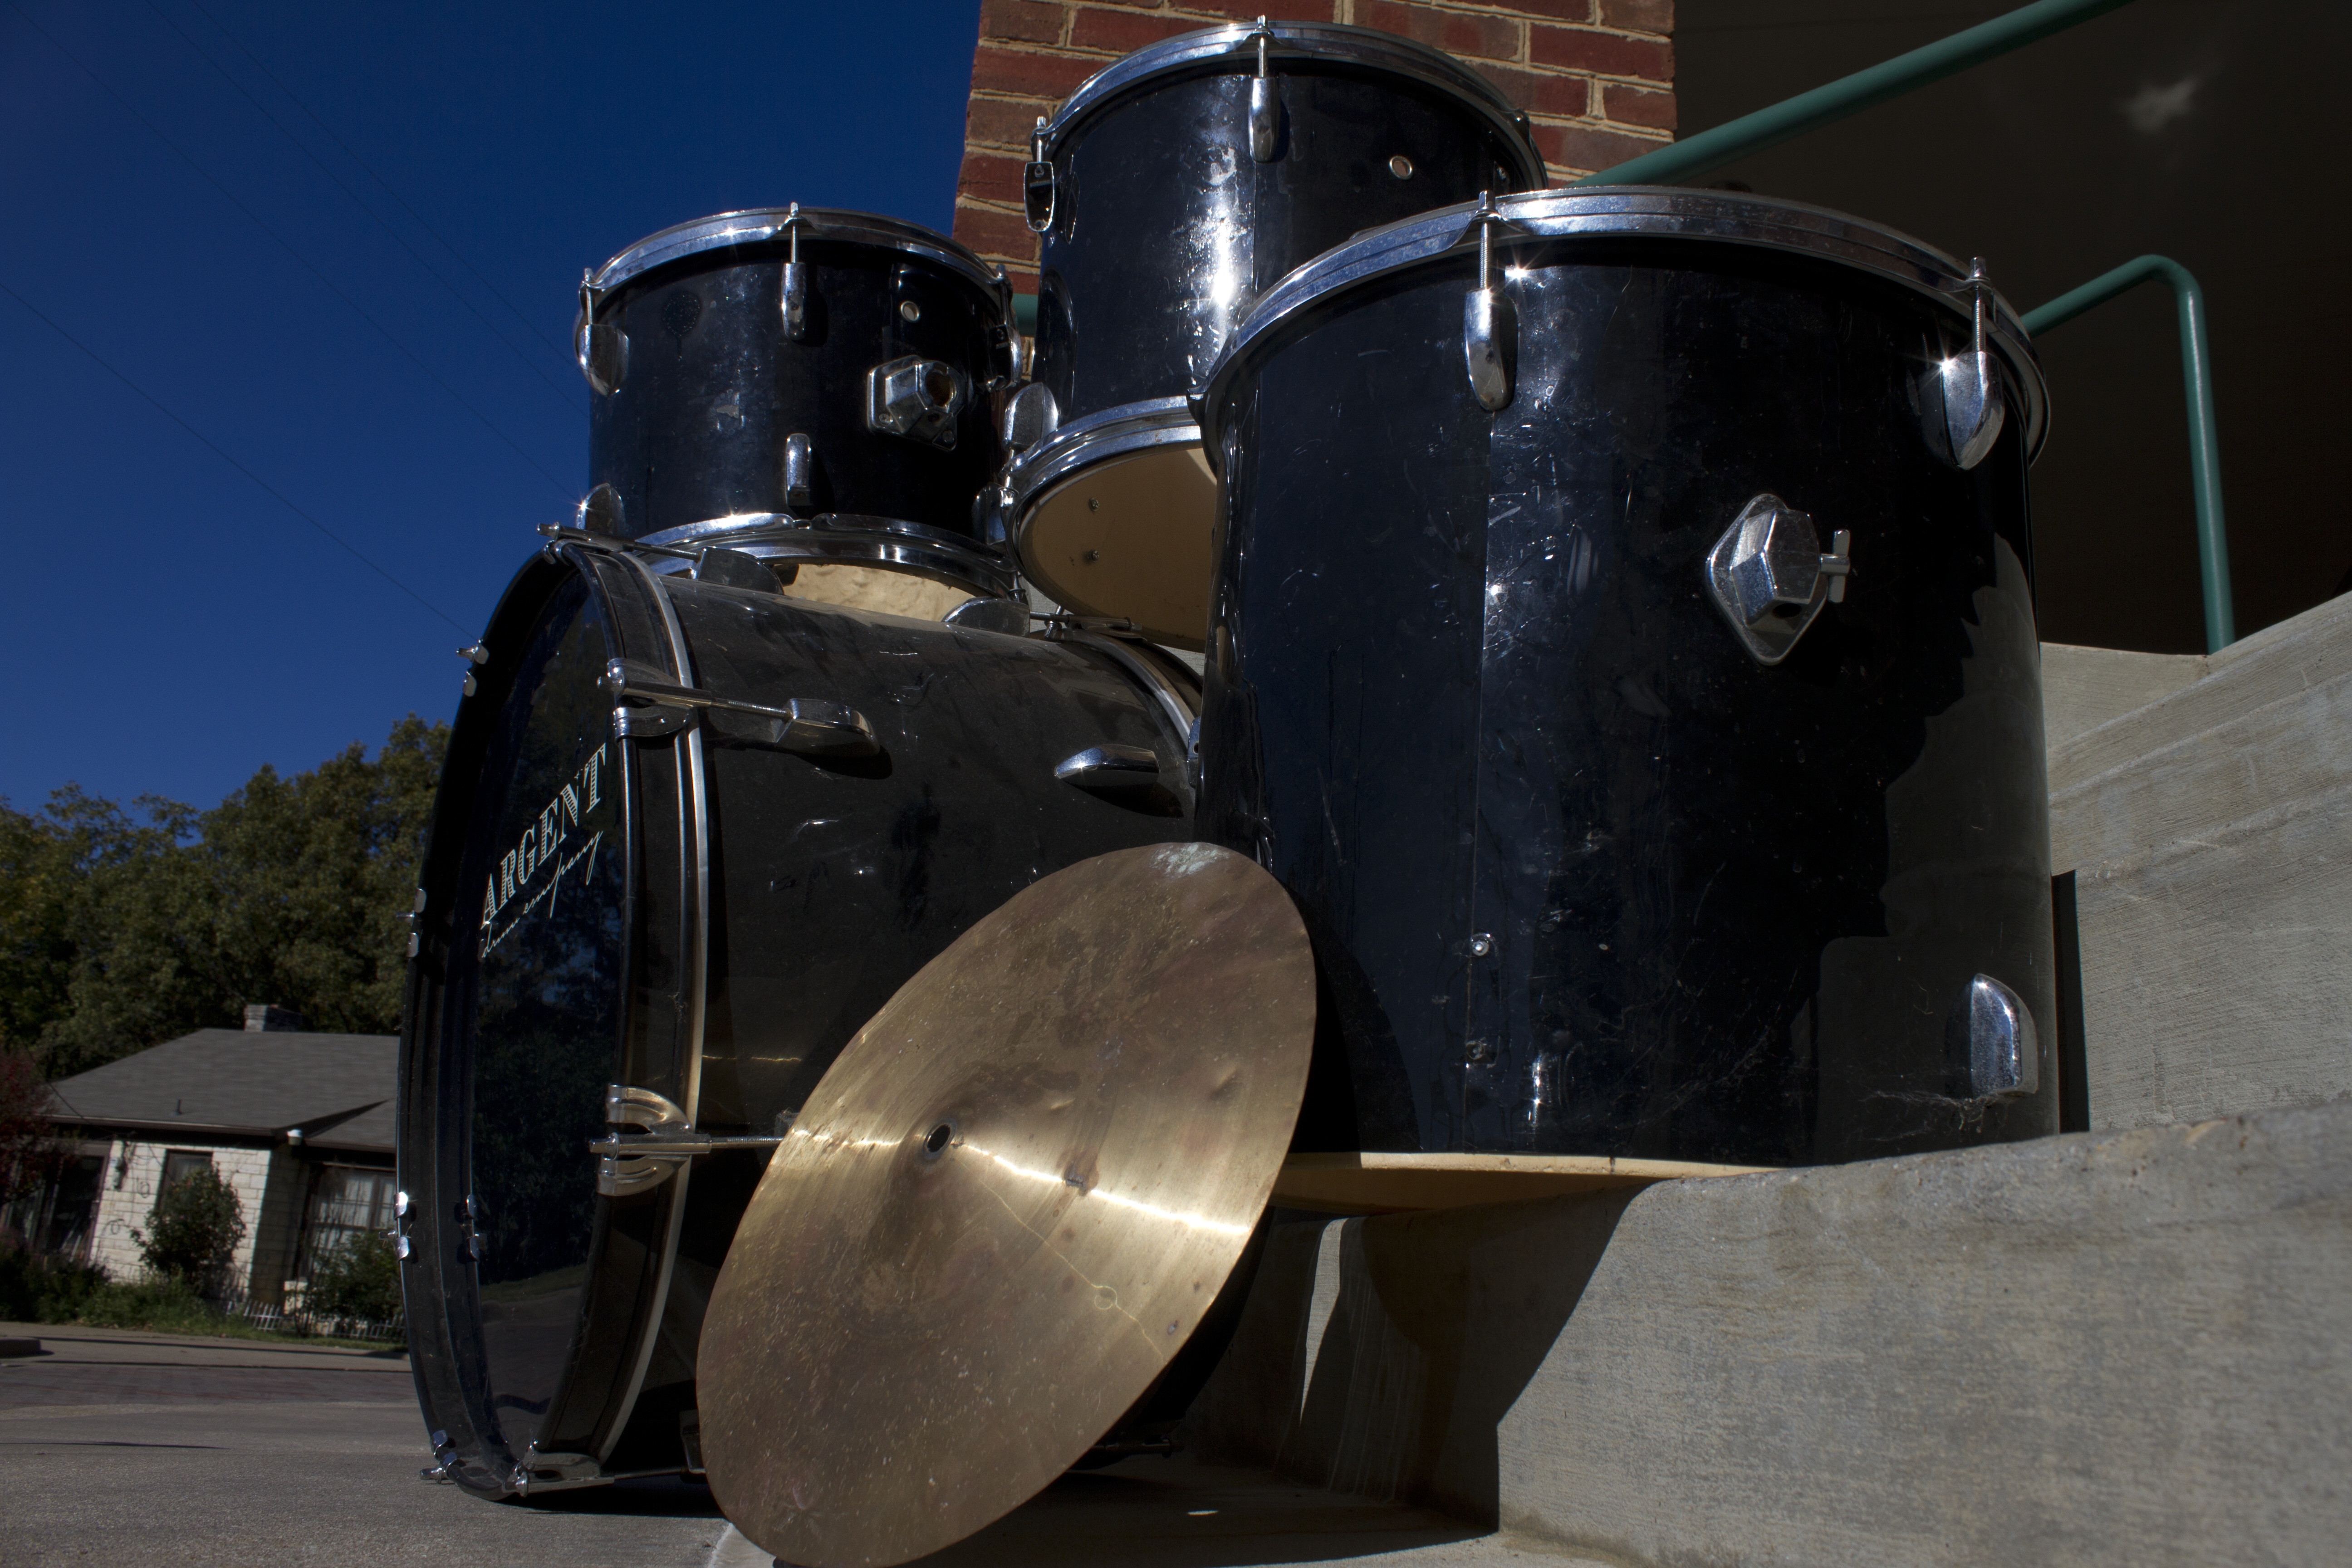
music, wheel, drum, musical instrument, waste, trash, garbage, drums, recycling, man made object, skin head percussion instrument